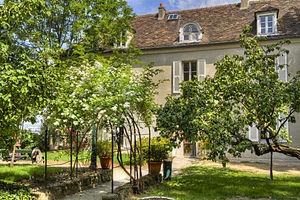
Musée de Montmartre
Le musée de Montmartre - Jardins Renoir est un musée d'art français situé à Paris, dans le 18ᵉ arrondissement. Inauguré en 1960, il a été réaménagé à partir de 2011 et donne lieu a plusieurs expositions temporaires annuelles.
Montmartre est un quartier de Paris dominé par la basilique du Sacré-Cœur. Depuis le XIXᵉ siècle, il accueille de nombreux artistes tels que Picasso ou Modigliani et devient le symbole d'un mode de vie bohème.